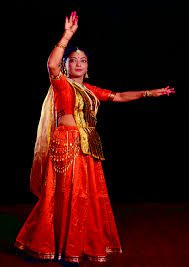
Dance form: kathak